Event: Nepal Earthquake
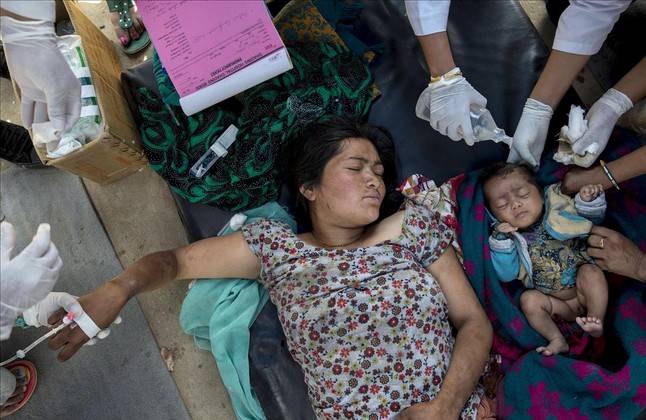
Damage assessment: no_damage